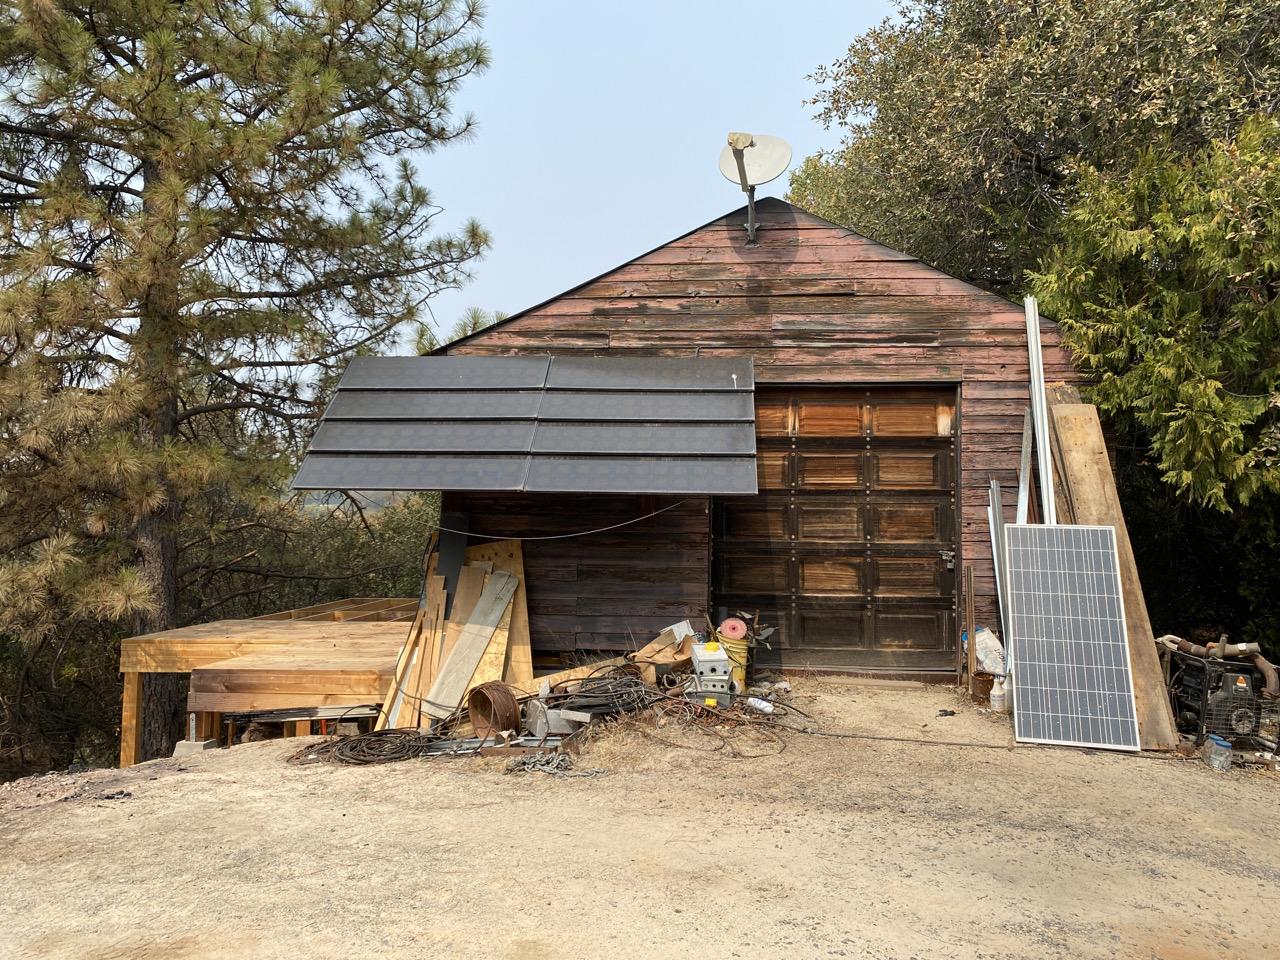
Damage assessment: affected